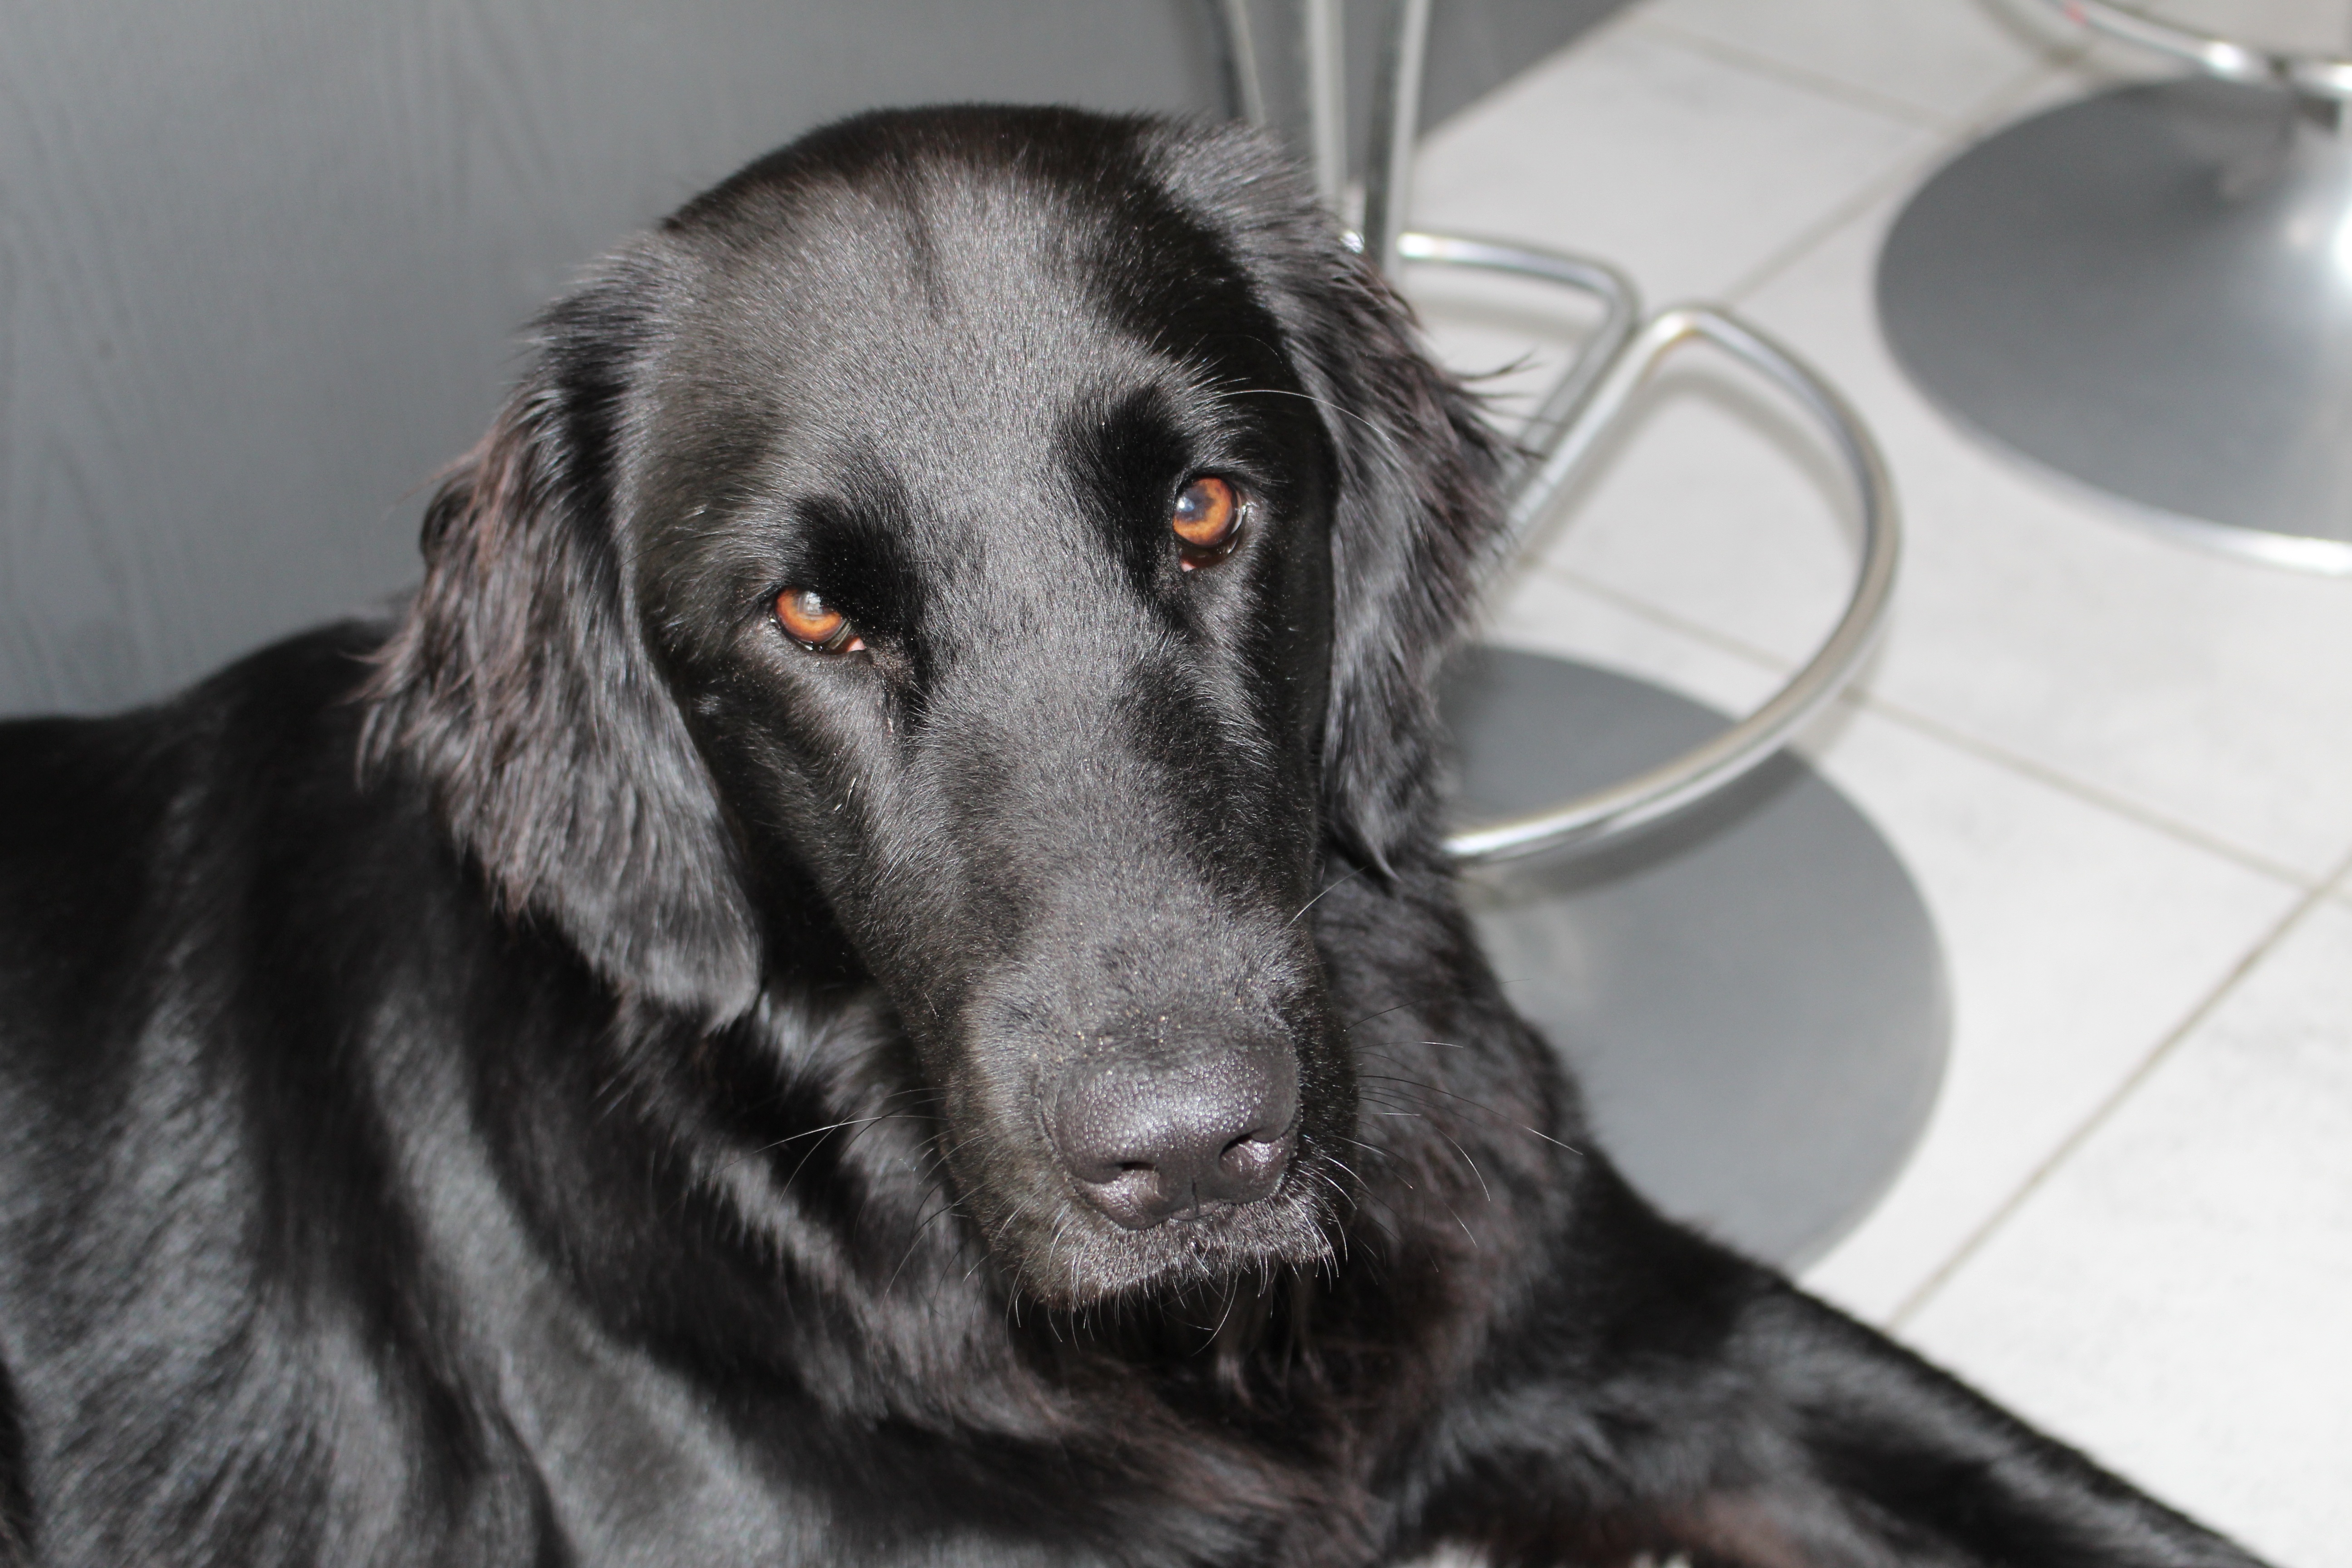
dog, mammal, black, vertebrate, labrador retriever, dog breed, retriever, flat coated retriever, dog like mammal, carnivoran, stabyhoun